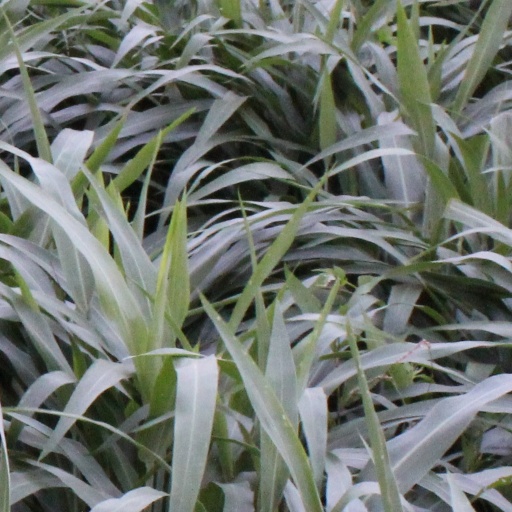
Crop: sorghum